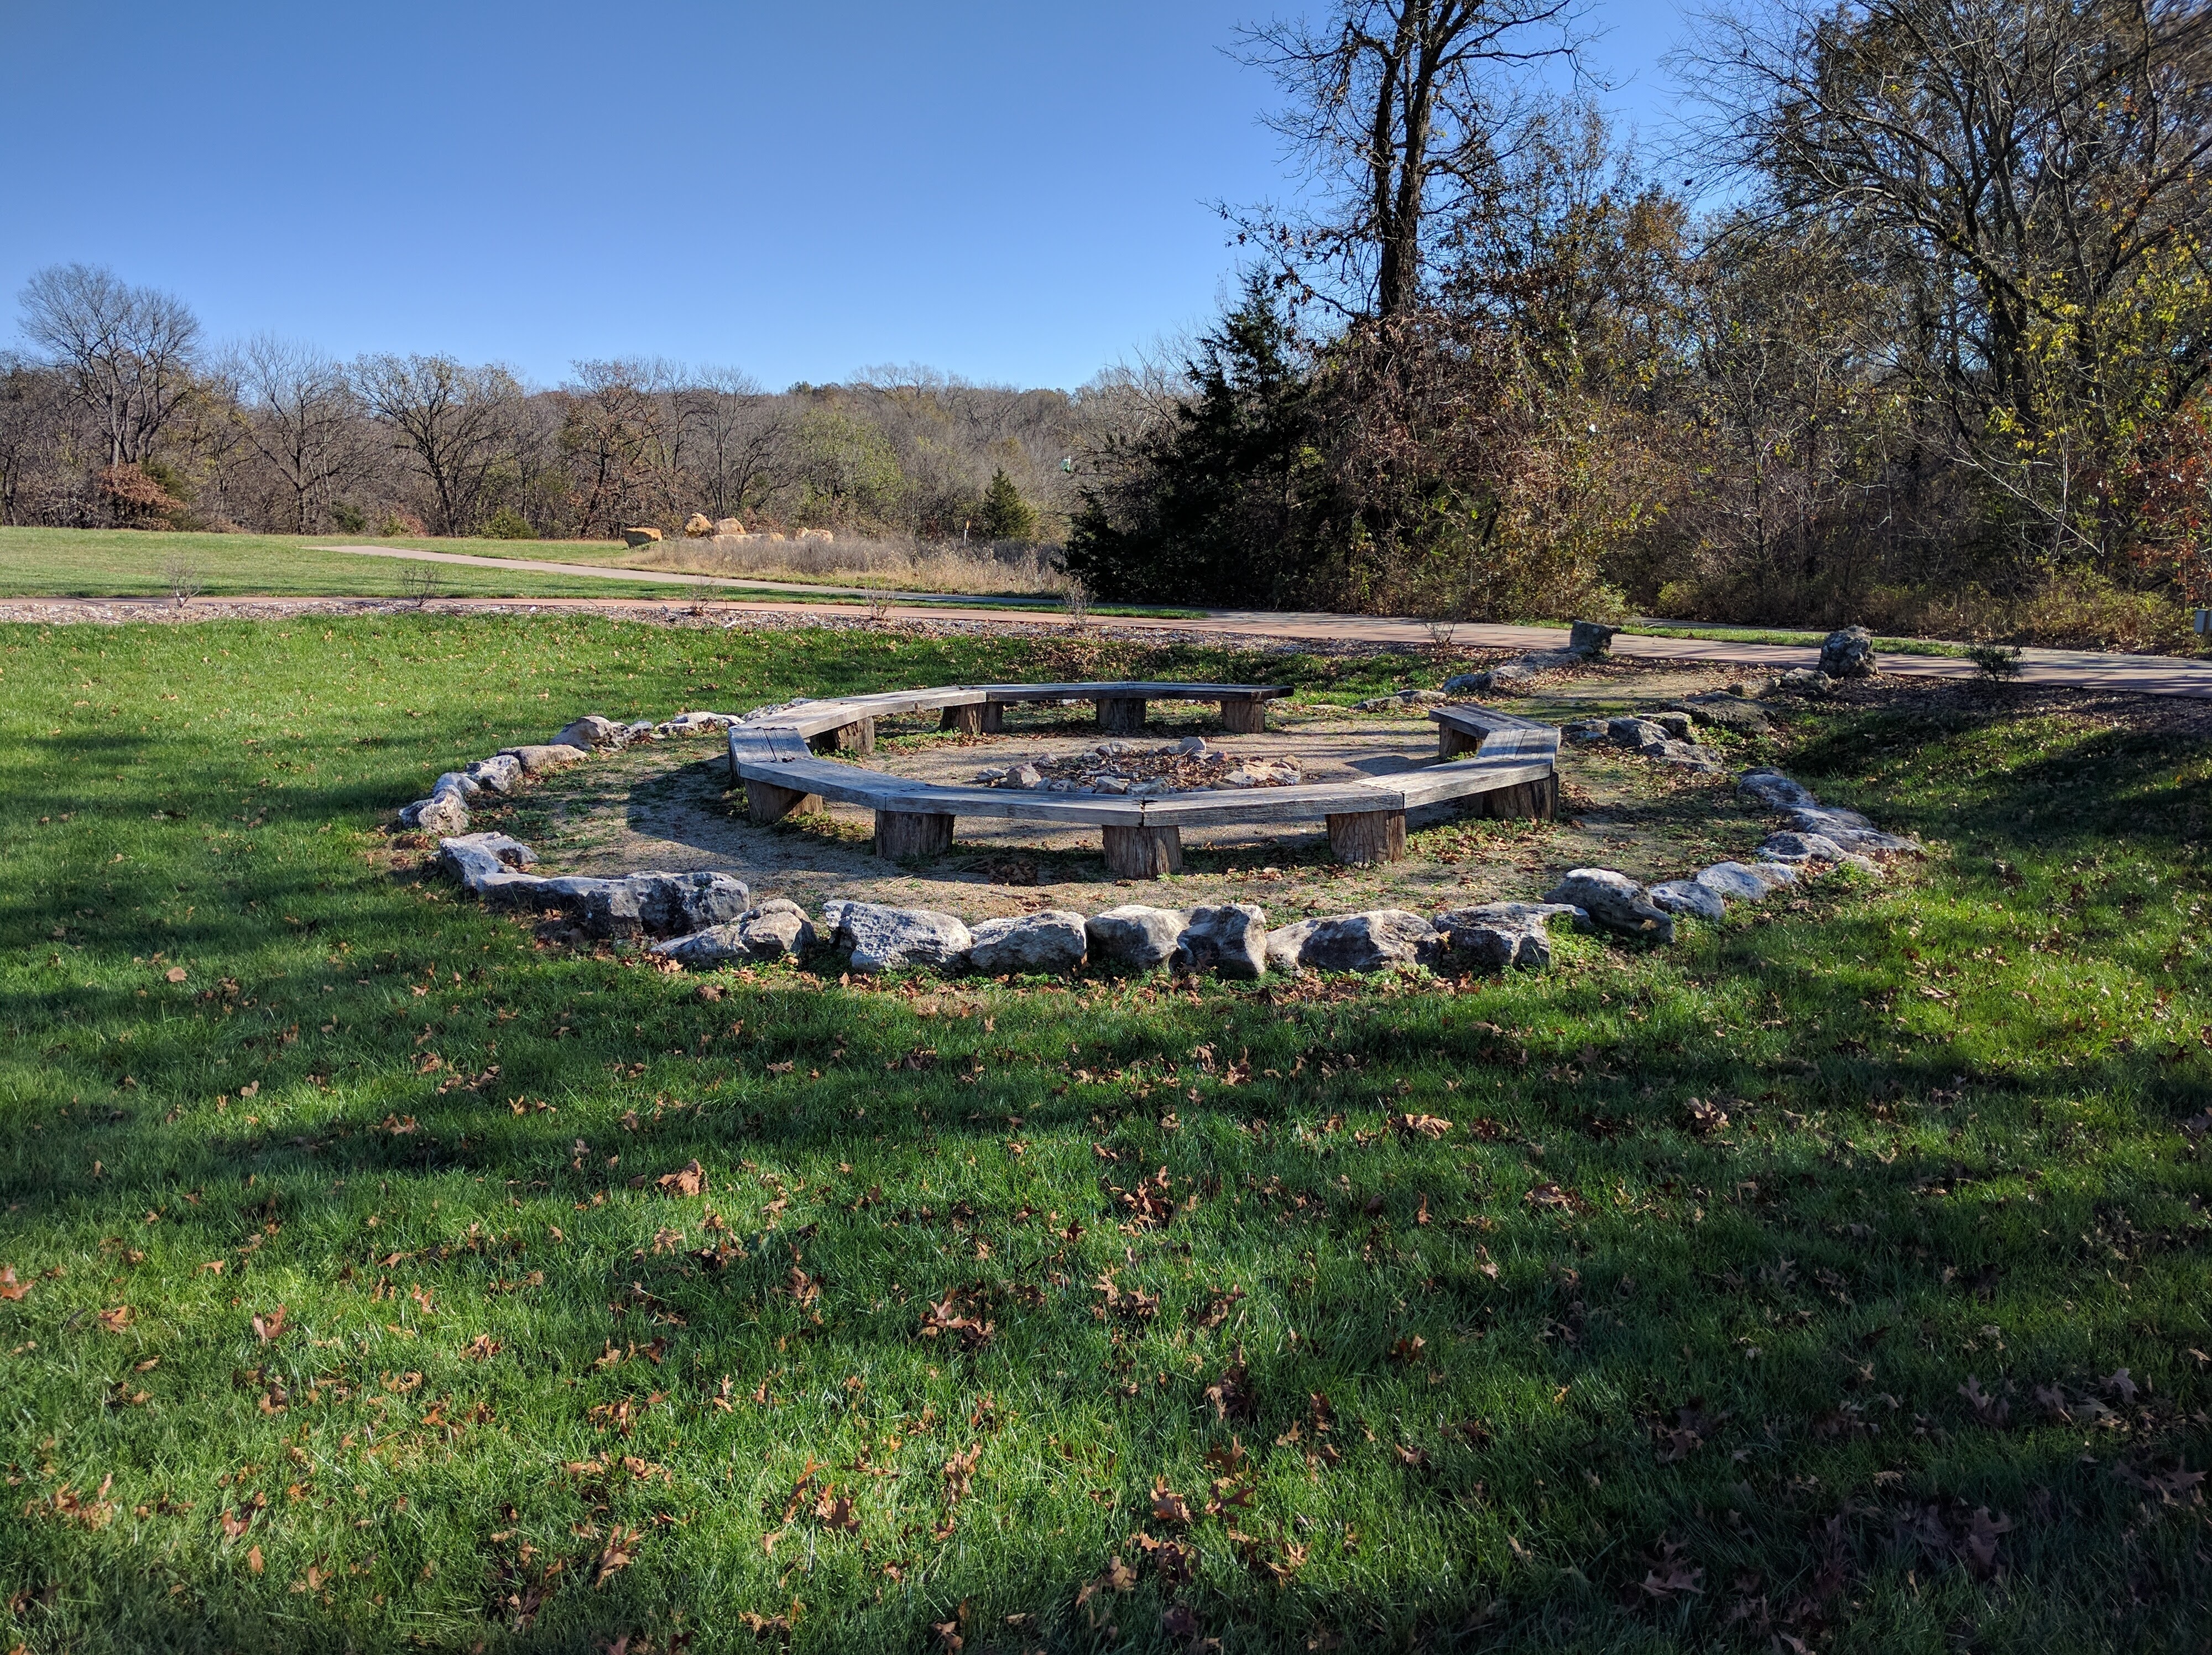
landscape, grass, field, farm, pond, rural area, outdoor structure